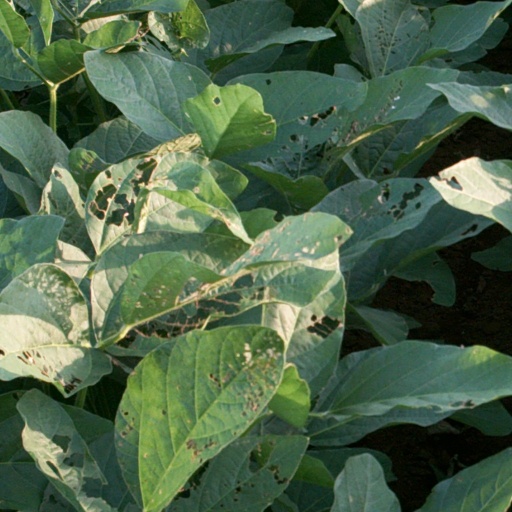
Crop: soybean